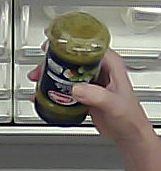
Product: barilla_pesto